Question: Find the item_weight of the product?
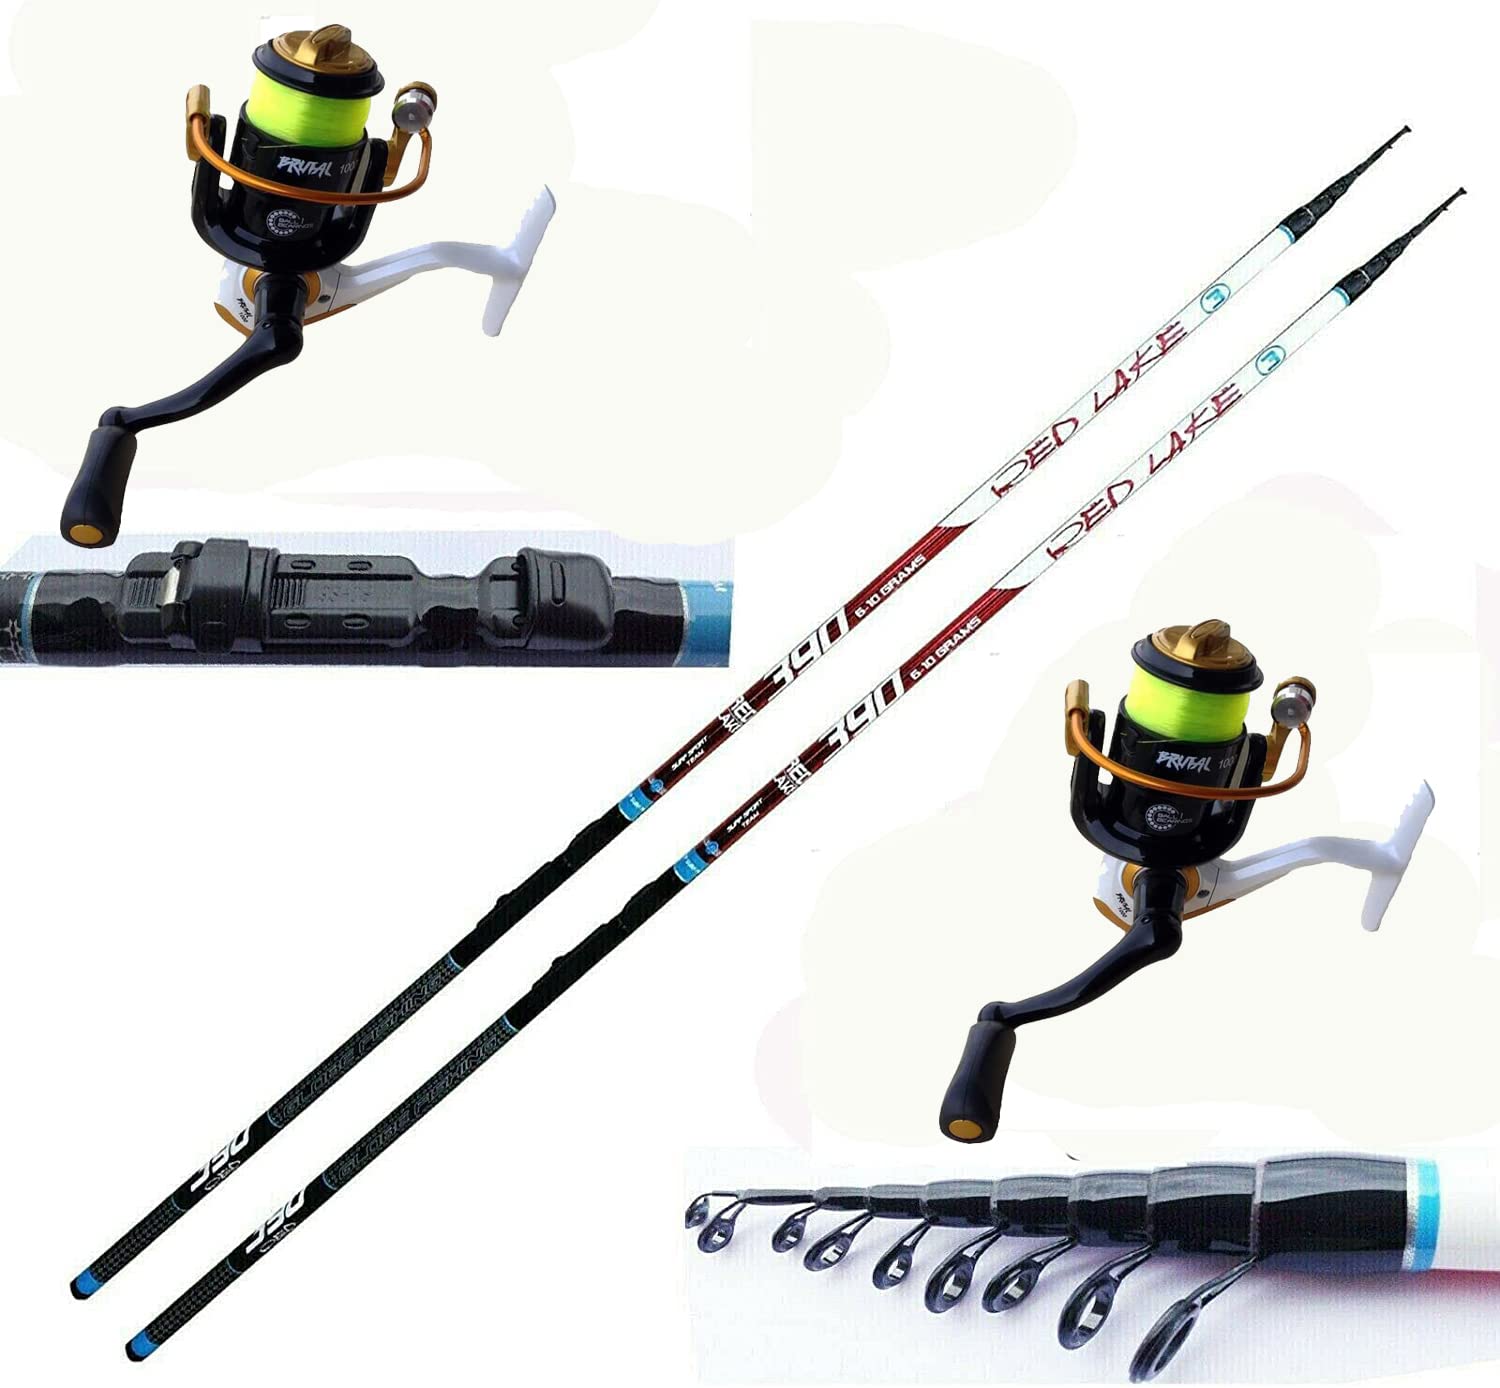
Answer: [5.0, 10.0] gram